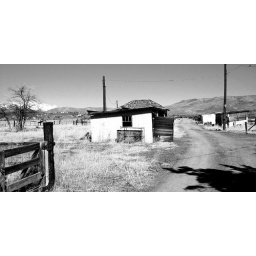
This was down the street a ways from my Aunt and Uncles house in Carson City, Nevada.